Eastern diamondback rattlesnake

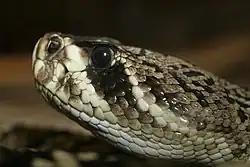
Eastern diamondback rattlesnake at the Saint Louis Zoo

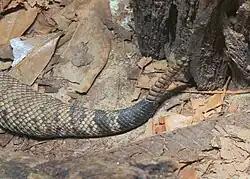
Detail of rattle

The eastern diamondback rattlesnake is the largest rattlesnake species and is one of the heaviest known species of venomous snake, with one specimen shot in 1946 measuring in length and weighing . However, other venomous snakes may rival this species in weight such as the much longer but more slender king cobra and the shorter but even bulkier Gaboon viper. Maximum reported lengths for the eastern diamondback rattlesnake are and . However, the stated maximum sizes have been called into question due to a lack of voucher specimens. Males are typically larger than females, which is rare among snakes (females are usually larger than males).